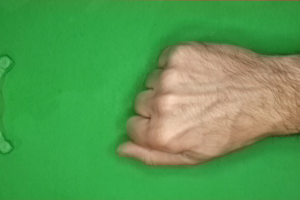
Label: rock